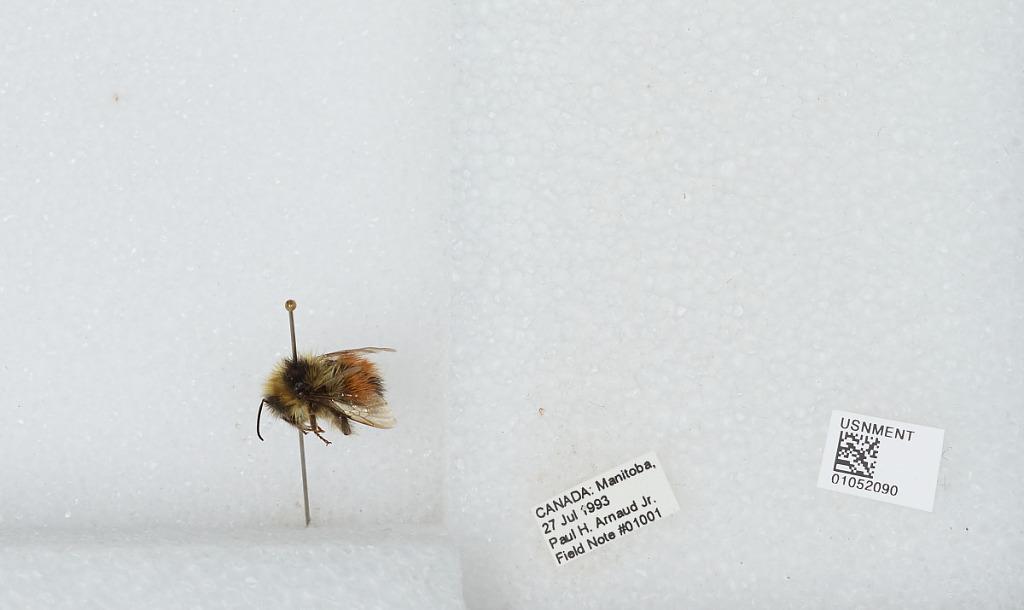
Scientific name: Bombus sp.
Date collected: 1993-7-27
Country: Canada
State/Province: Manitoba